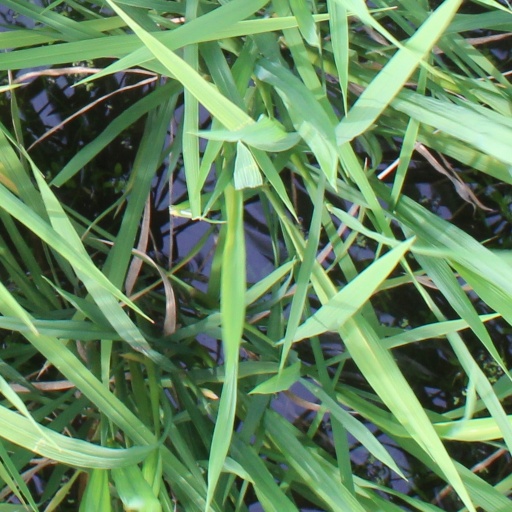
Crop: rice